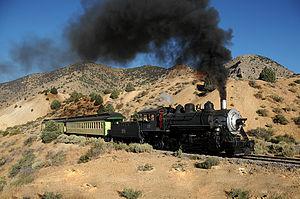
La Virginia and Truckee Railroad était une ligne de chemin de fer d'environ 34 kilomètres construite de 1867 à 1869 sur le Comstock Lode, près de Virginia City, qui a contribué à l'histoire du Nevada en facilitant l'exploitation minière et l'approvisionnement des villes-champignon. Une fois achevée, la ligne, dont les actions sont cotées à la Bourse de San Francisco, achemine le minerai vers les moulins de la Carson et ramène au retour du bois pour les galeries de mines.